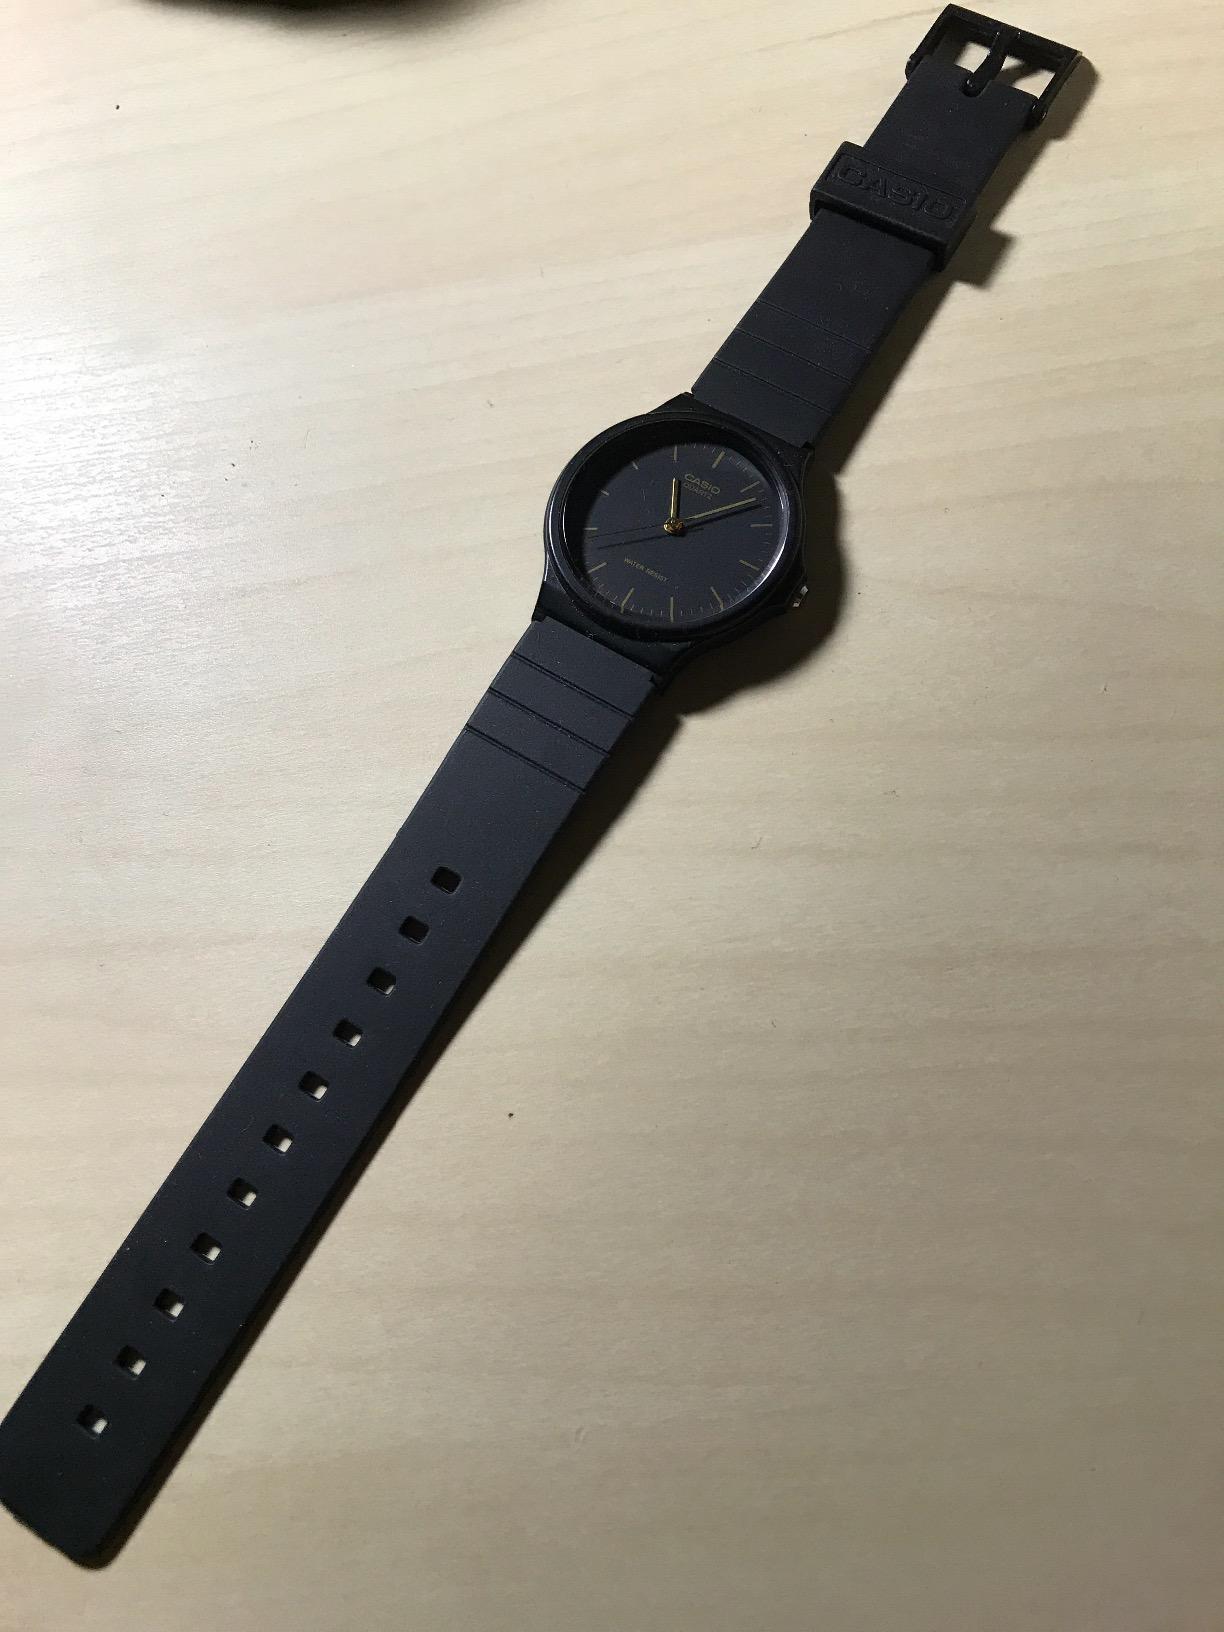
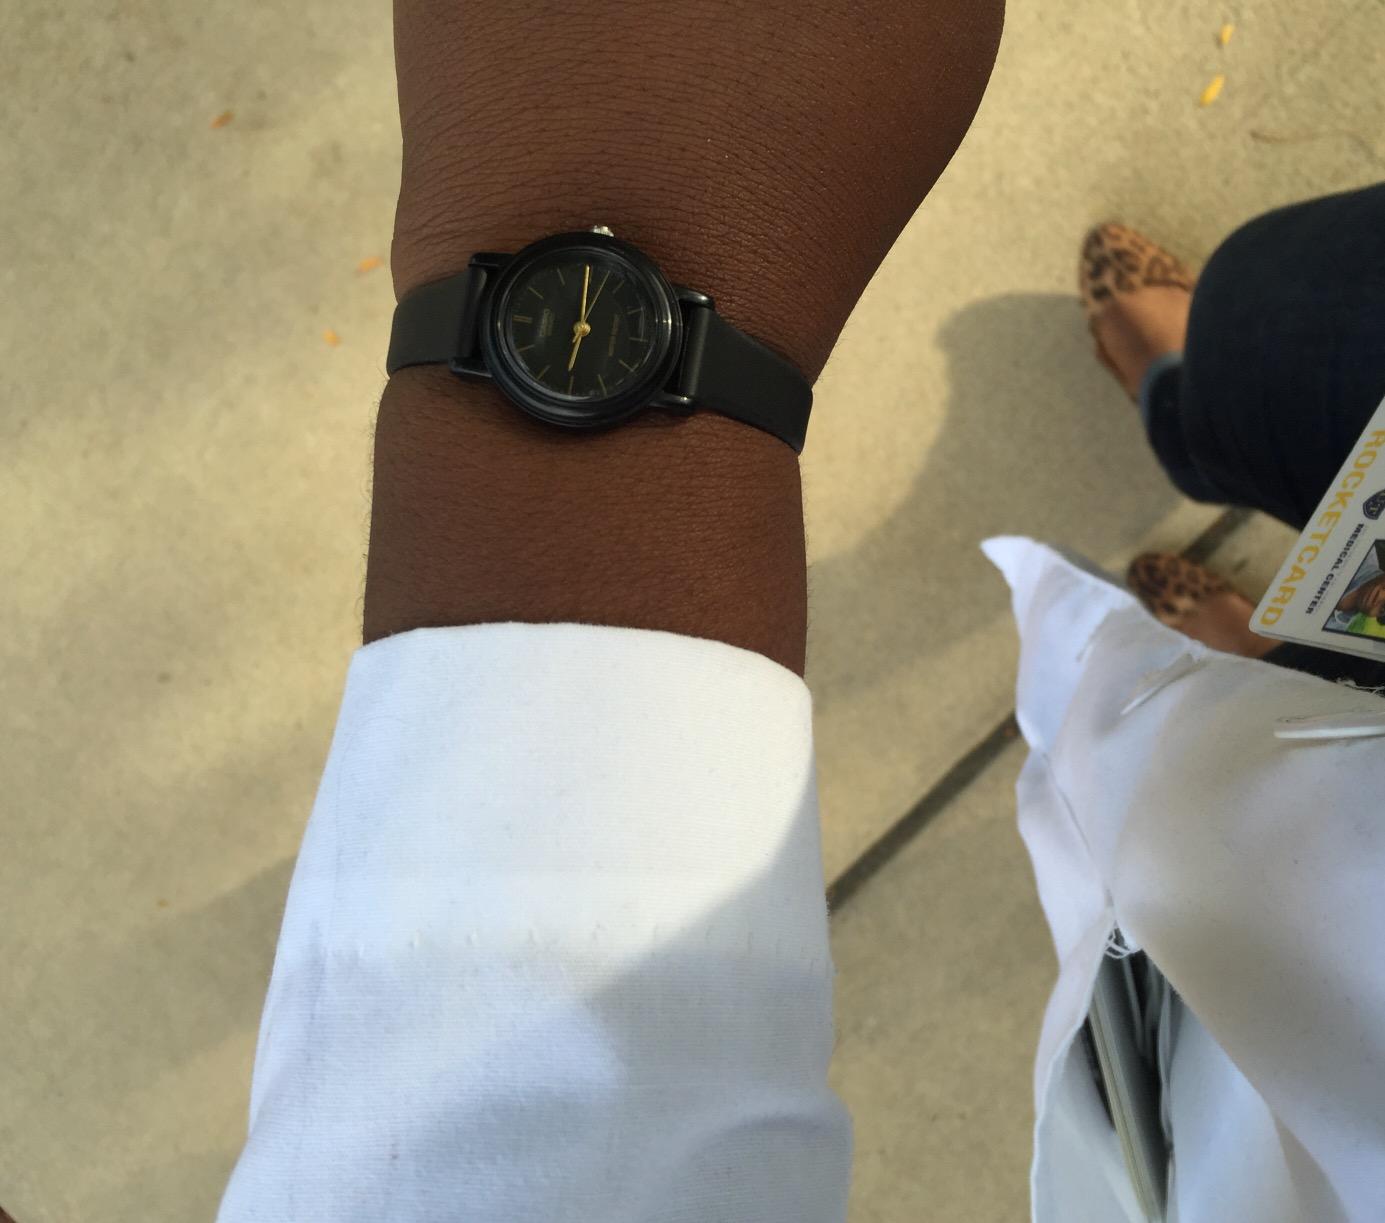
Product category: accessories_watch
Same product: no